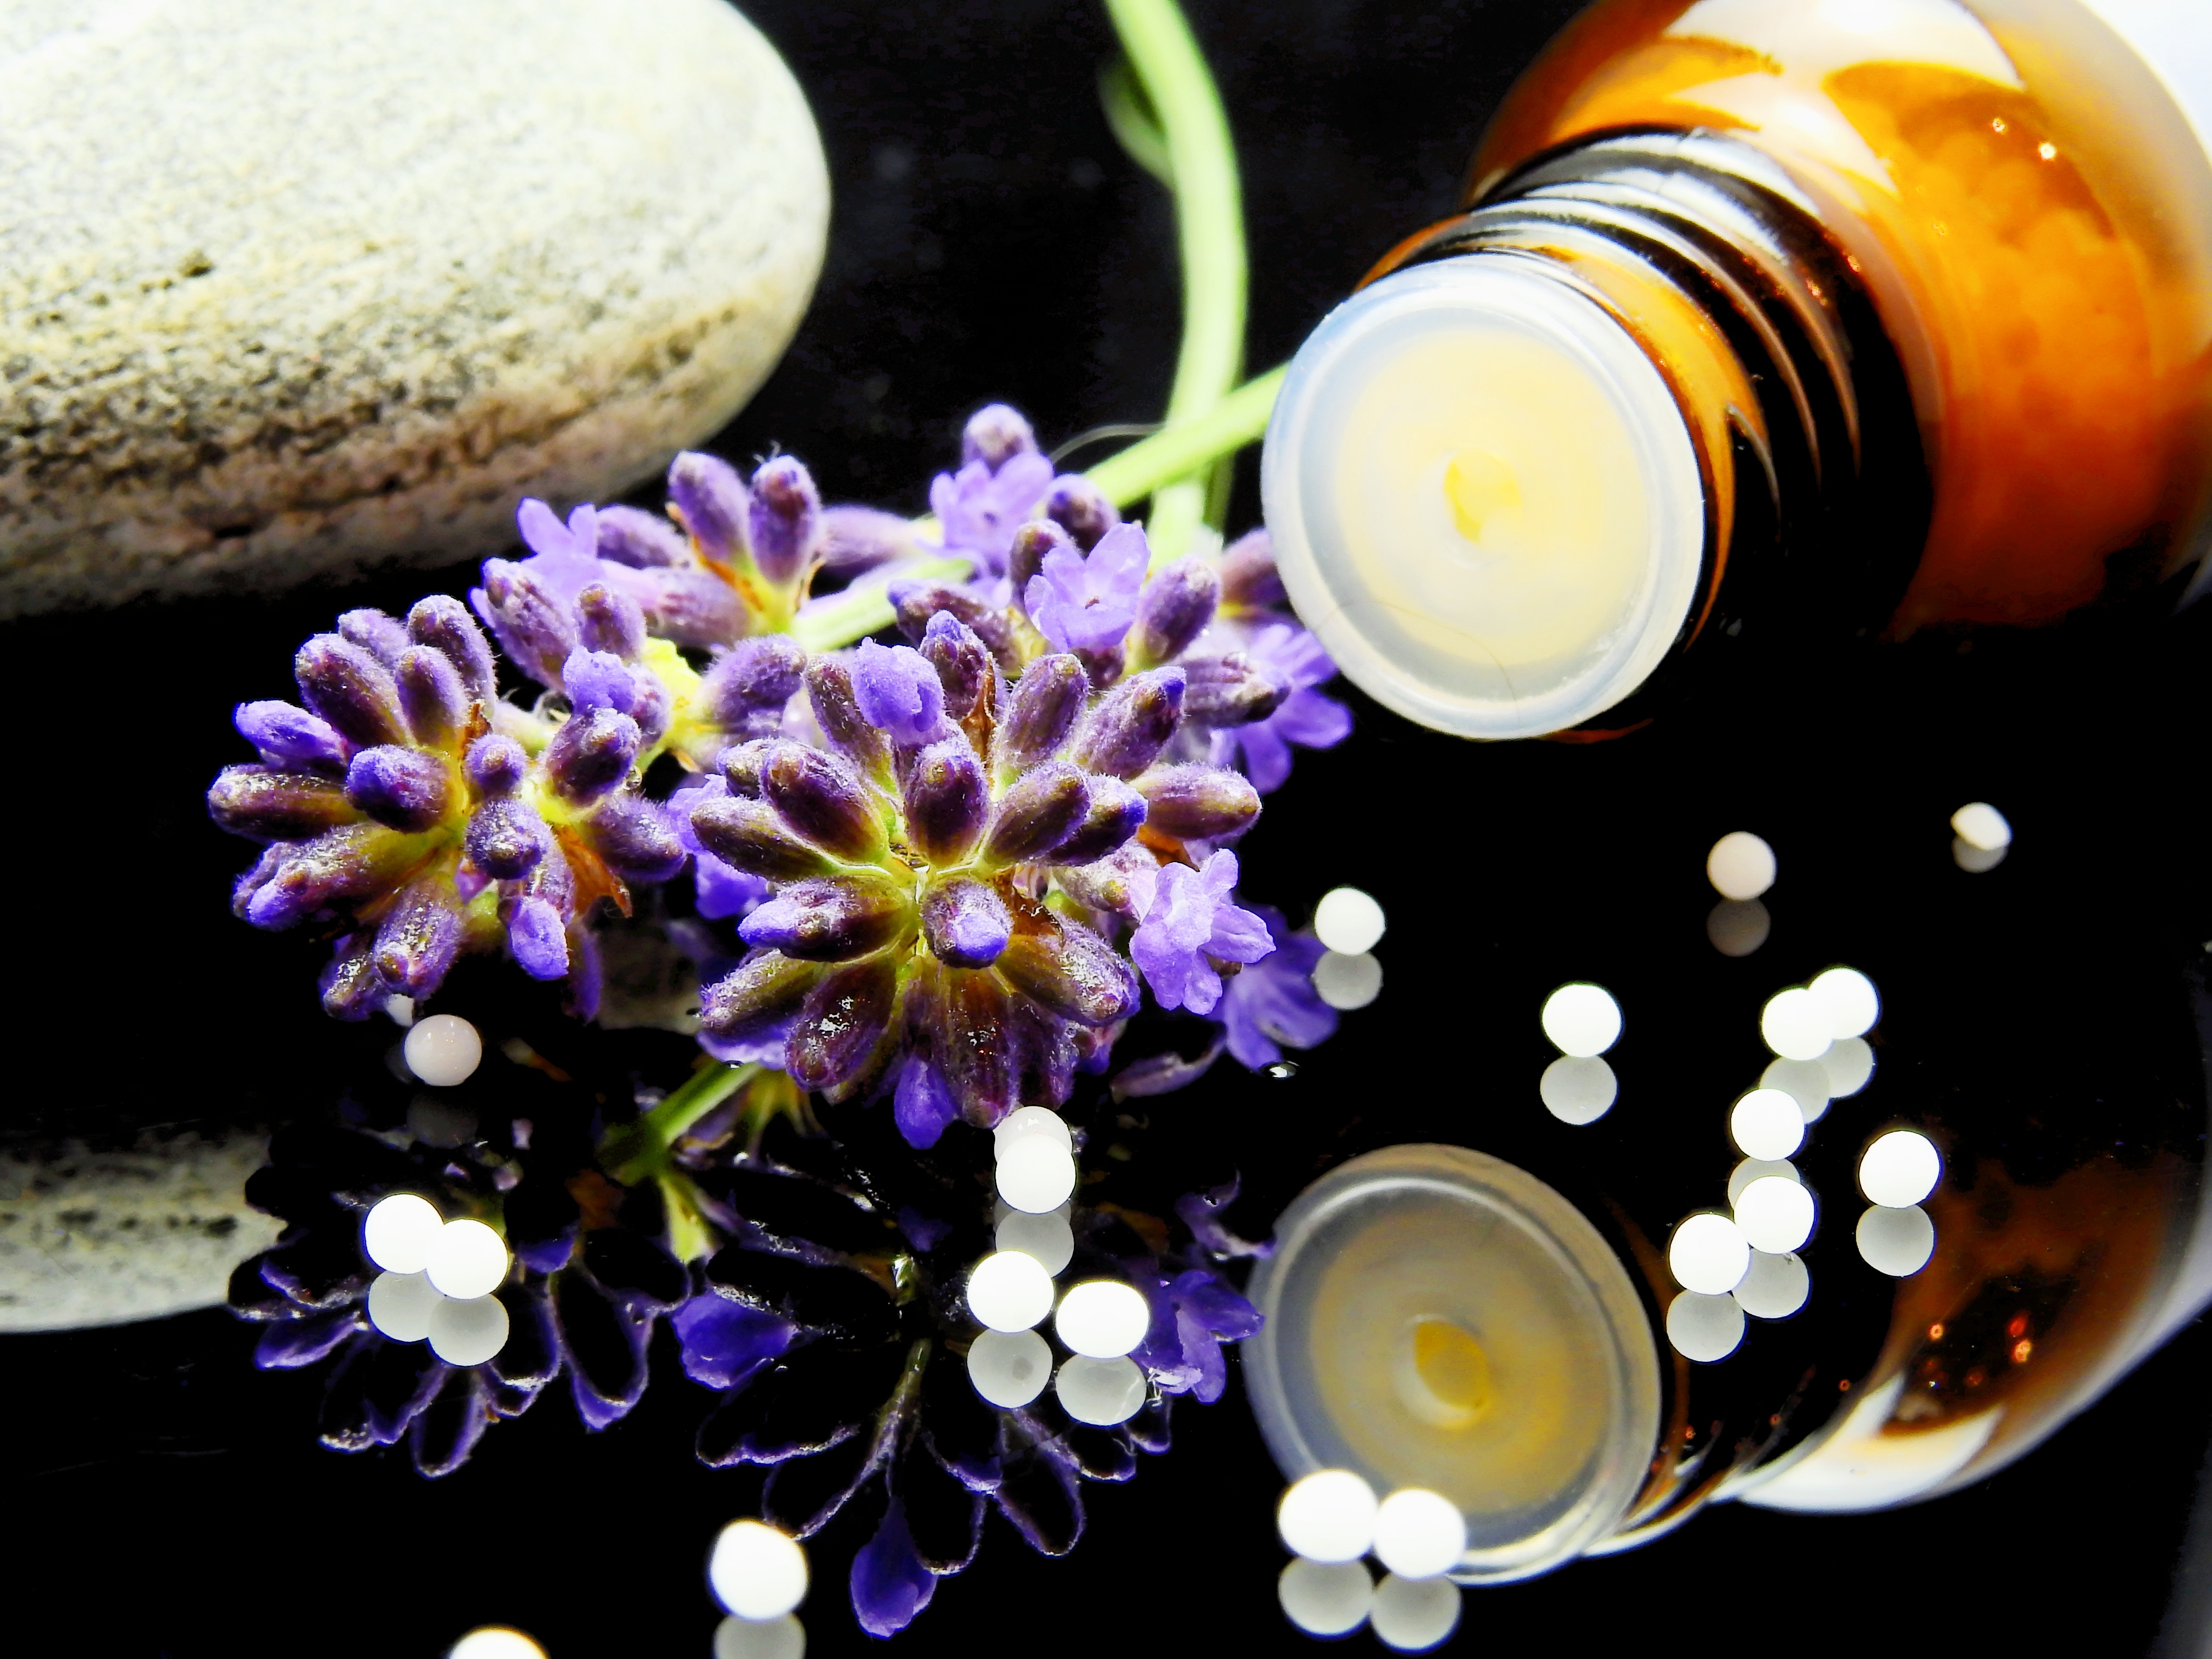
plant, flower, food, reflection, produce, salt, yellow, medicine, healthy, flora, still life, health, alternative, relaxation, soap, beads, tablets, aromatic, medical, therapy, aromatherapy, treatment, macro photography, herbal, flowering plant, scents, homeopathy, medicinal products, naturopathy, pharmaceutical, globuli, alternative medicine, land plant